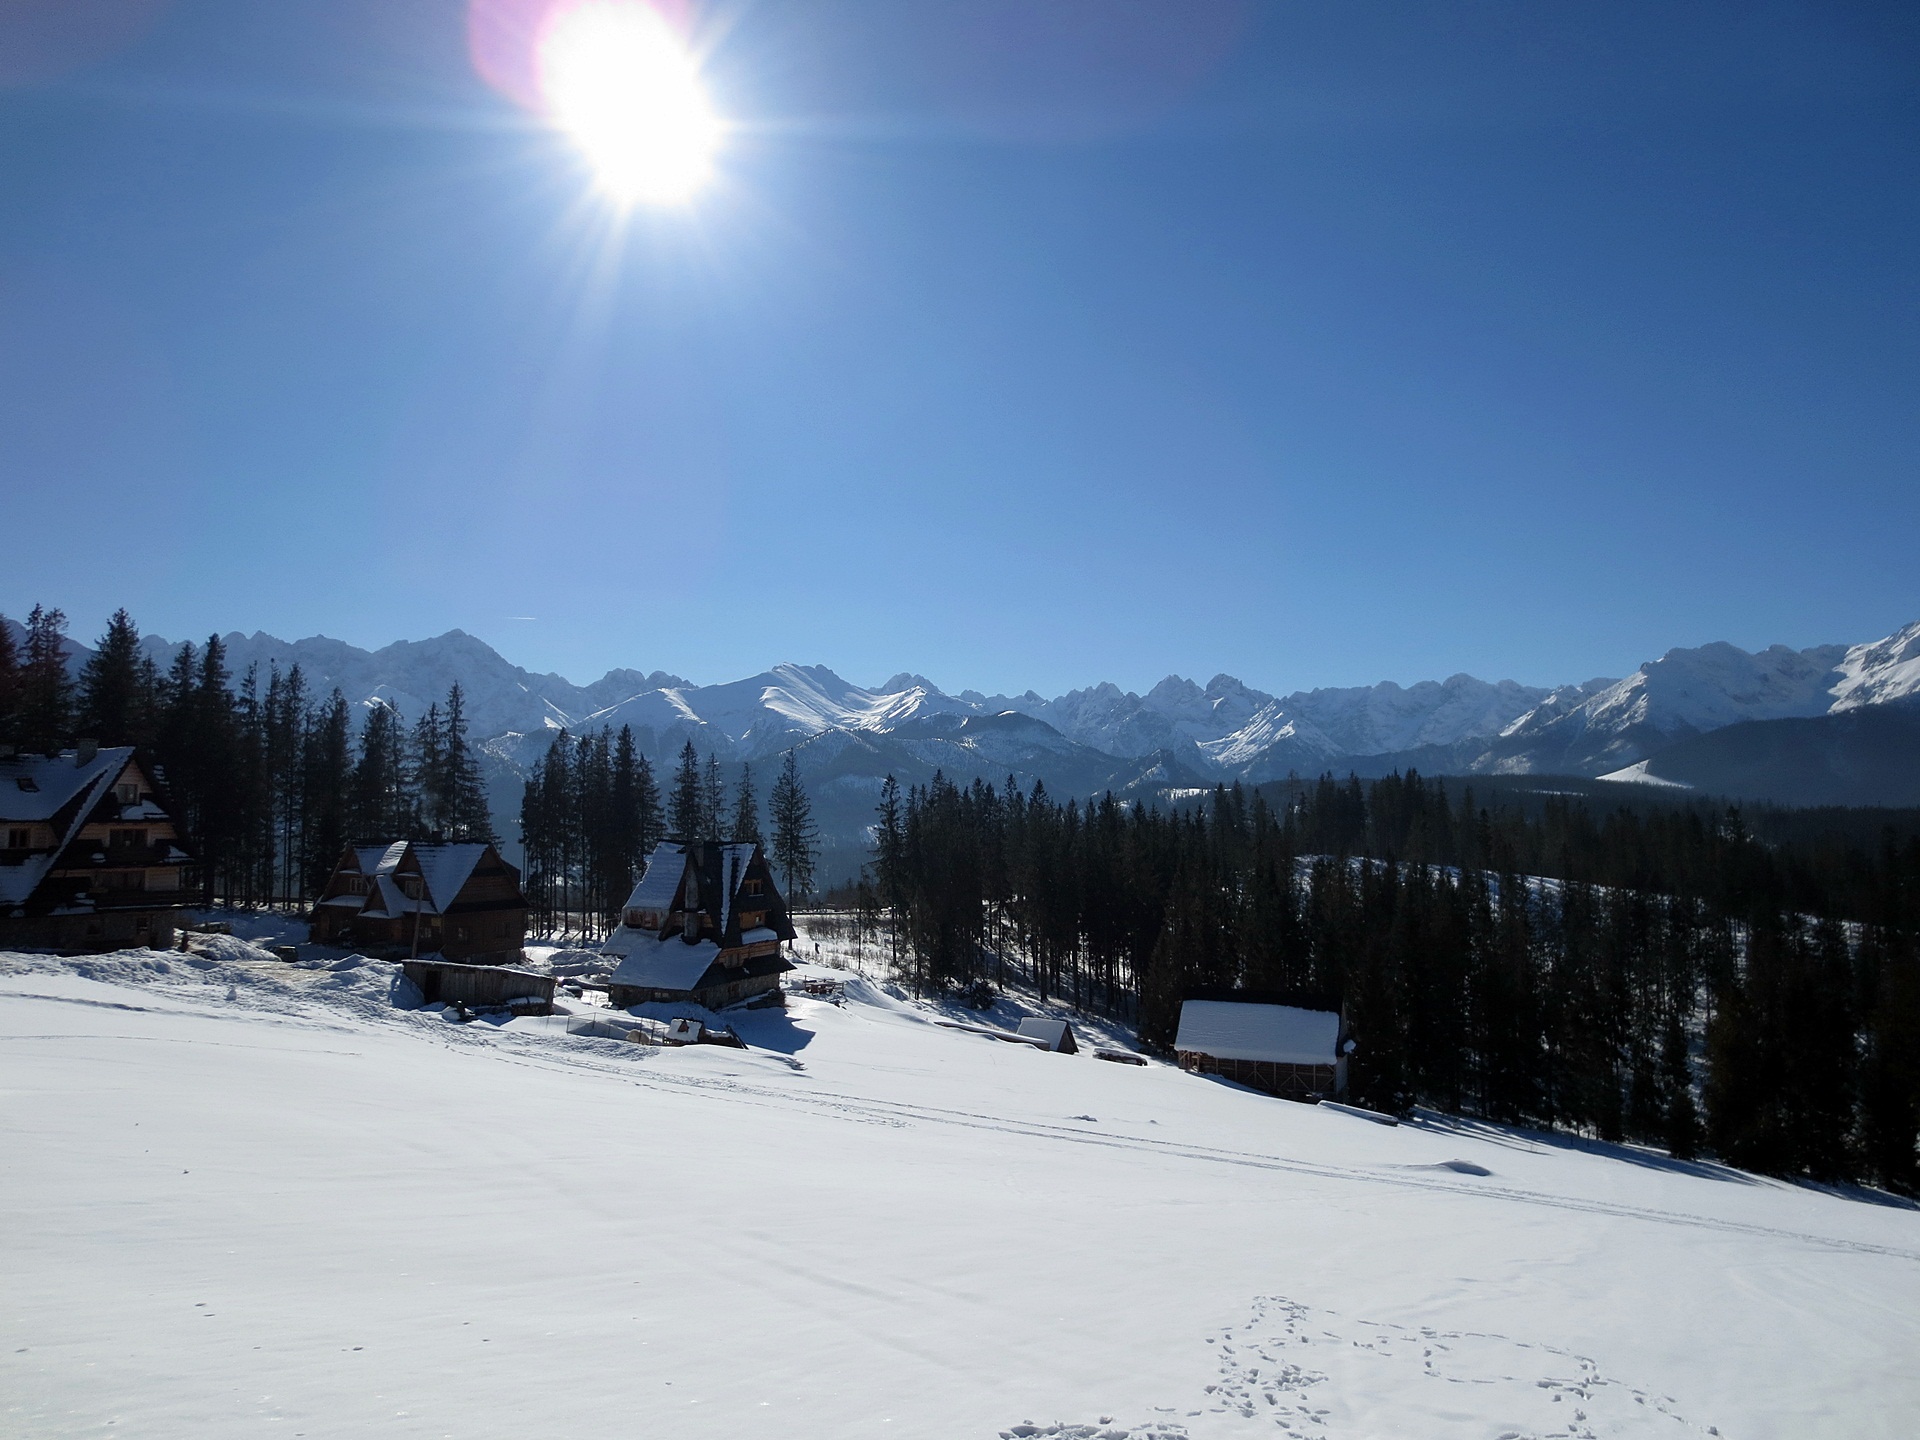
mountain, snow, winter, mountain range, weather, skiing, season, sports equipment, winter sport, sports, alps, ski, piste, ski touring, nordic skiing, ski mountaineering, ski equipment, mountainous landforms, geological phenomenon